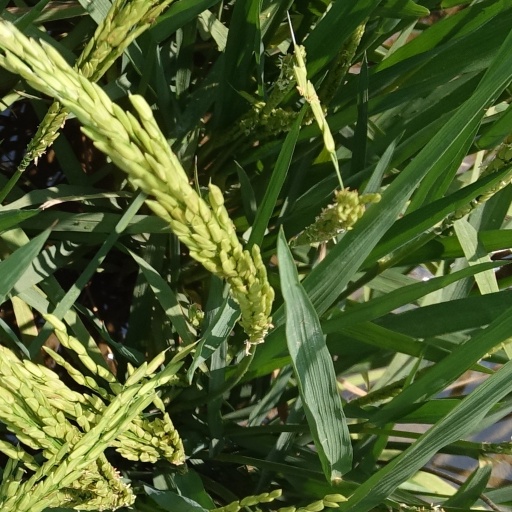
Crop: rice